CFLZ-FM

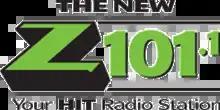
CFLZ-FM-era Z101.1 logo

CKEY was a reporter to the American Rhythmic Top 40 panel on Mediabase and Nielsen BDS (and also reported on the Canadian top 40 panel on Nielsen BDS), but in 2005, CKEY-FM moved to the American Top 40 panel on Mediabase and Nielsen BDS. The station has continued to lean rhythmic even after shifting to mainstream top 40. Another station, CKBT-FM in Kitchener (which debuted as Rhythmic Top 40 in 2004, only to go top 40 in 2007), retains the rhythmic lean. Just like similar stations CIDC-FM-Toronto and CKHZ-FM-Halifax, the station pronounces it "Zee" instead of "Zed". In the case of CFLZ, the station is most likely using the American pronunciation due to the station primarily serving Buffalo at this time (but would later shift its focus to the Niagara Region).